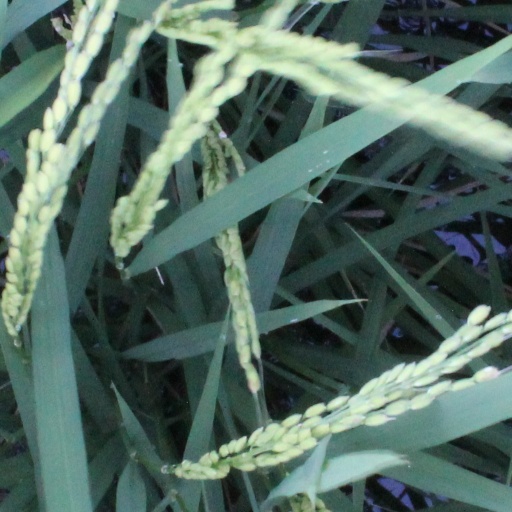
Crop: rice